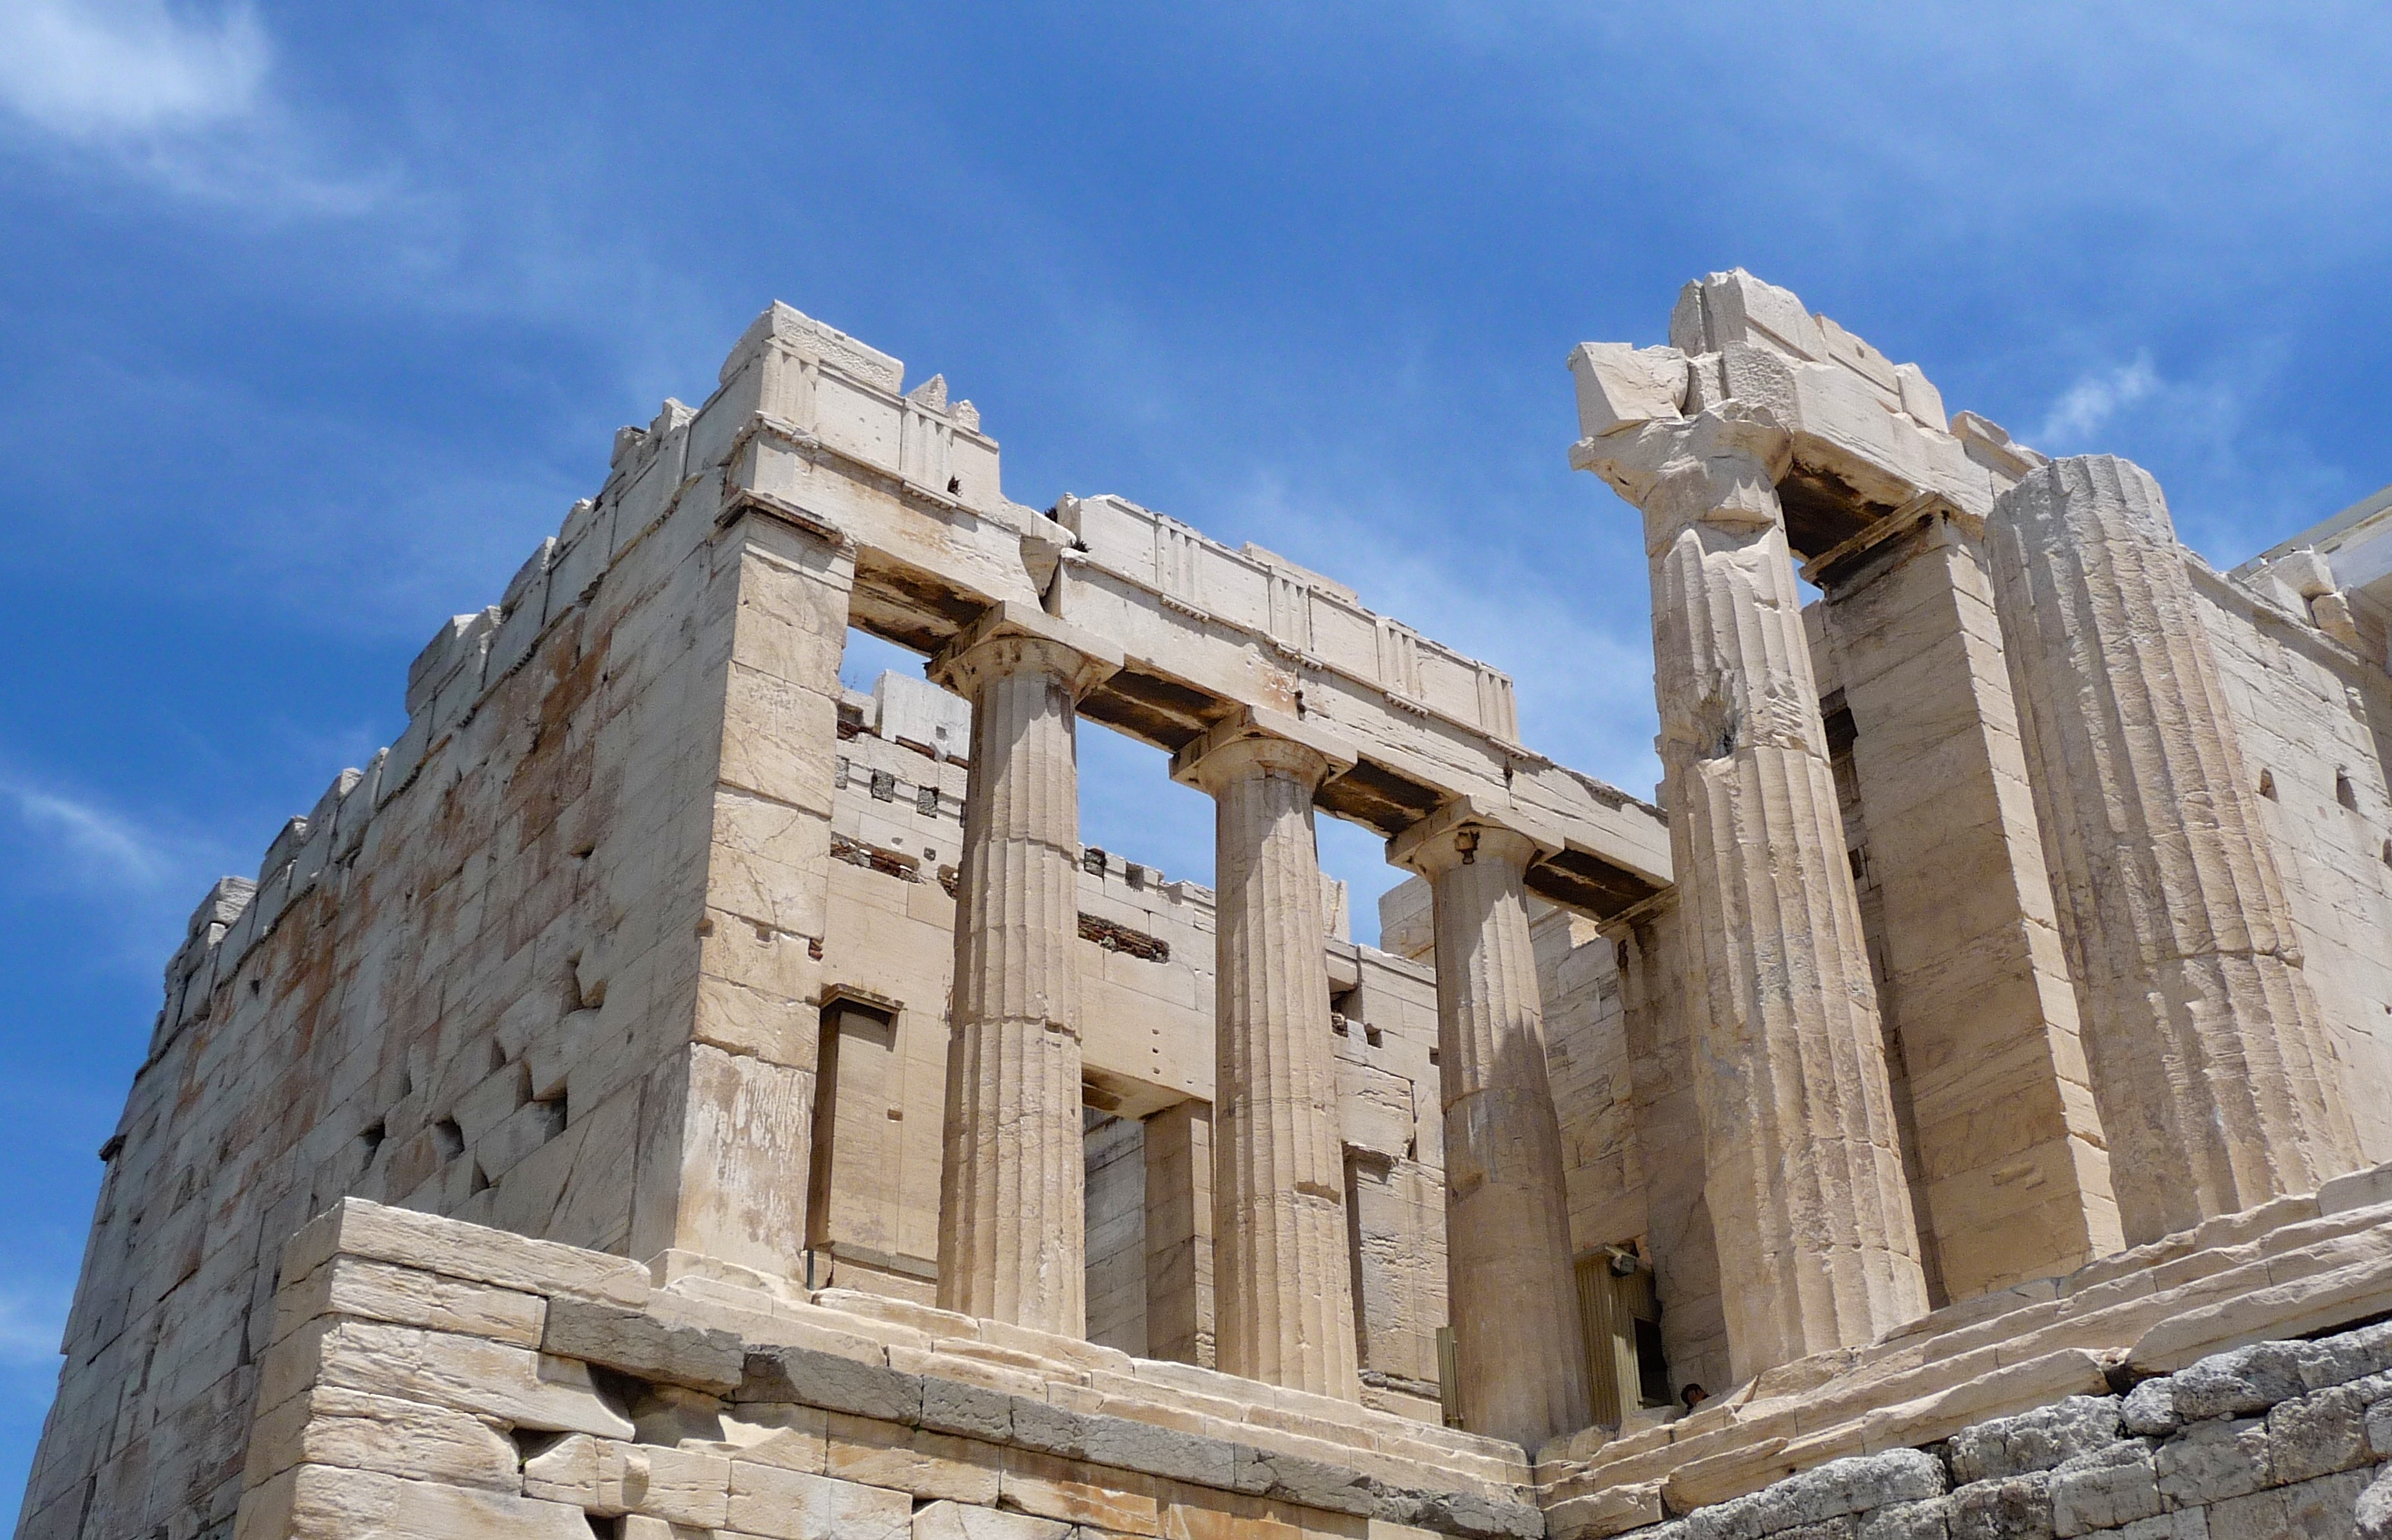
architecture, structure, building, old, stone, monument, travel, europe, column, ancient, landmark, facade, historic, ruin, place of worship, temple, ruins, marble, greece, archeology, culture, athens, acropolis, touristic, ancient rome, archaeological site, parthenon, roman temple, historic site, ancient history, ancient roman architecture, ancient greek temple